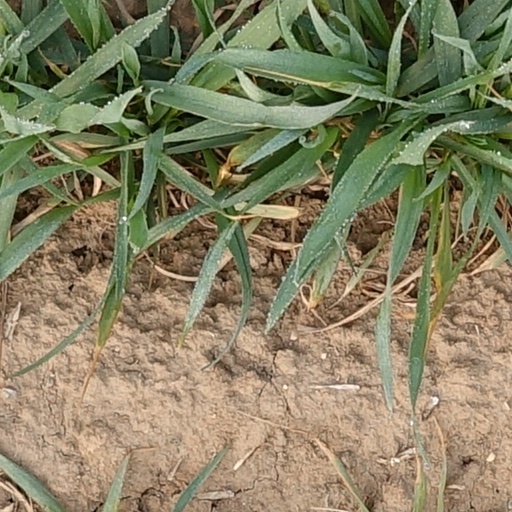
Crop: wheat